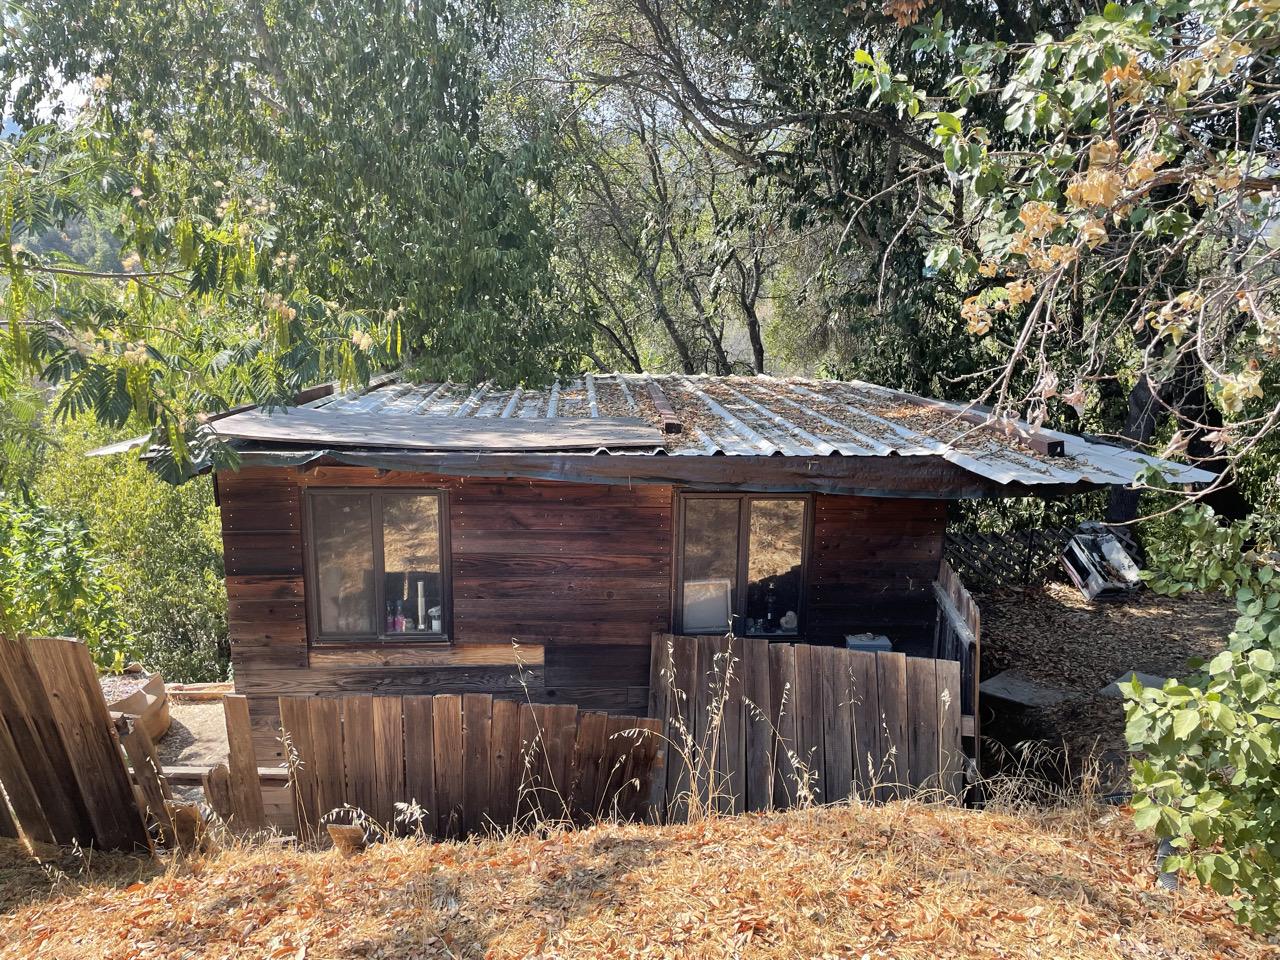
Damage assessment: no_damage